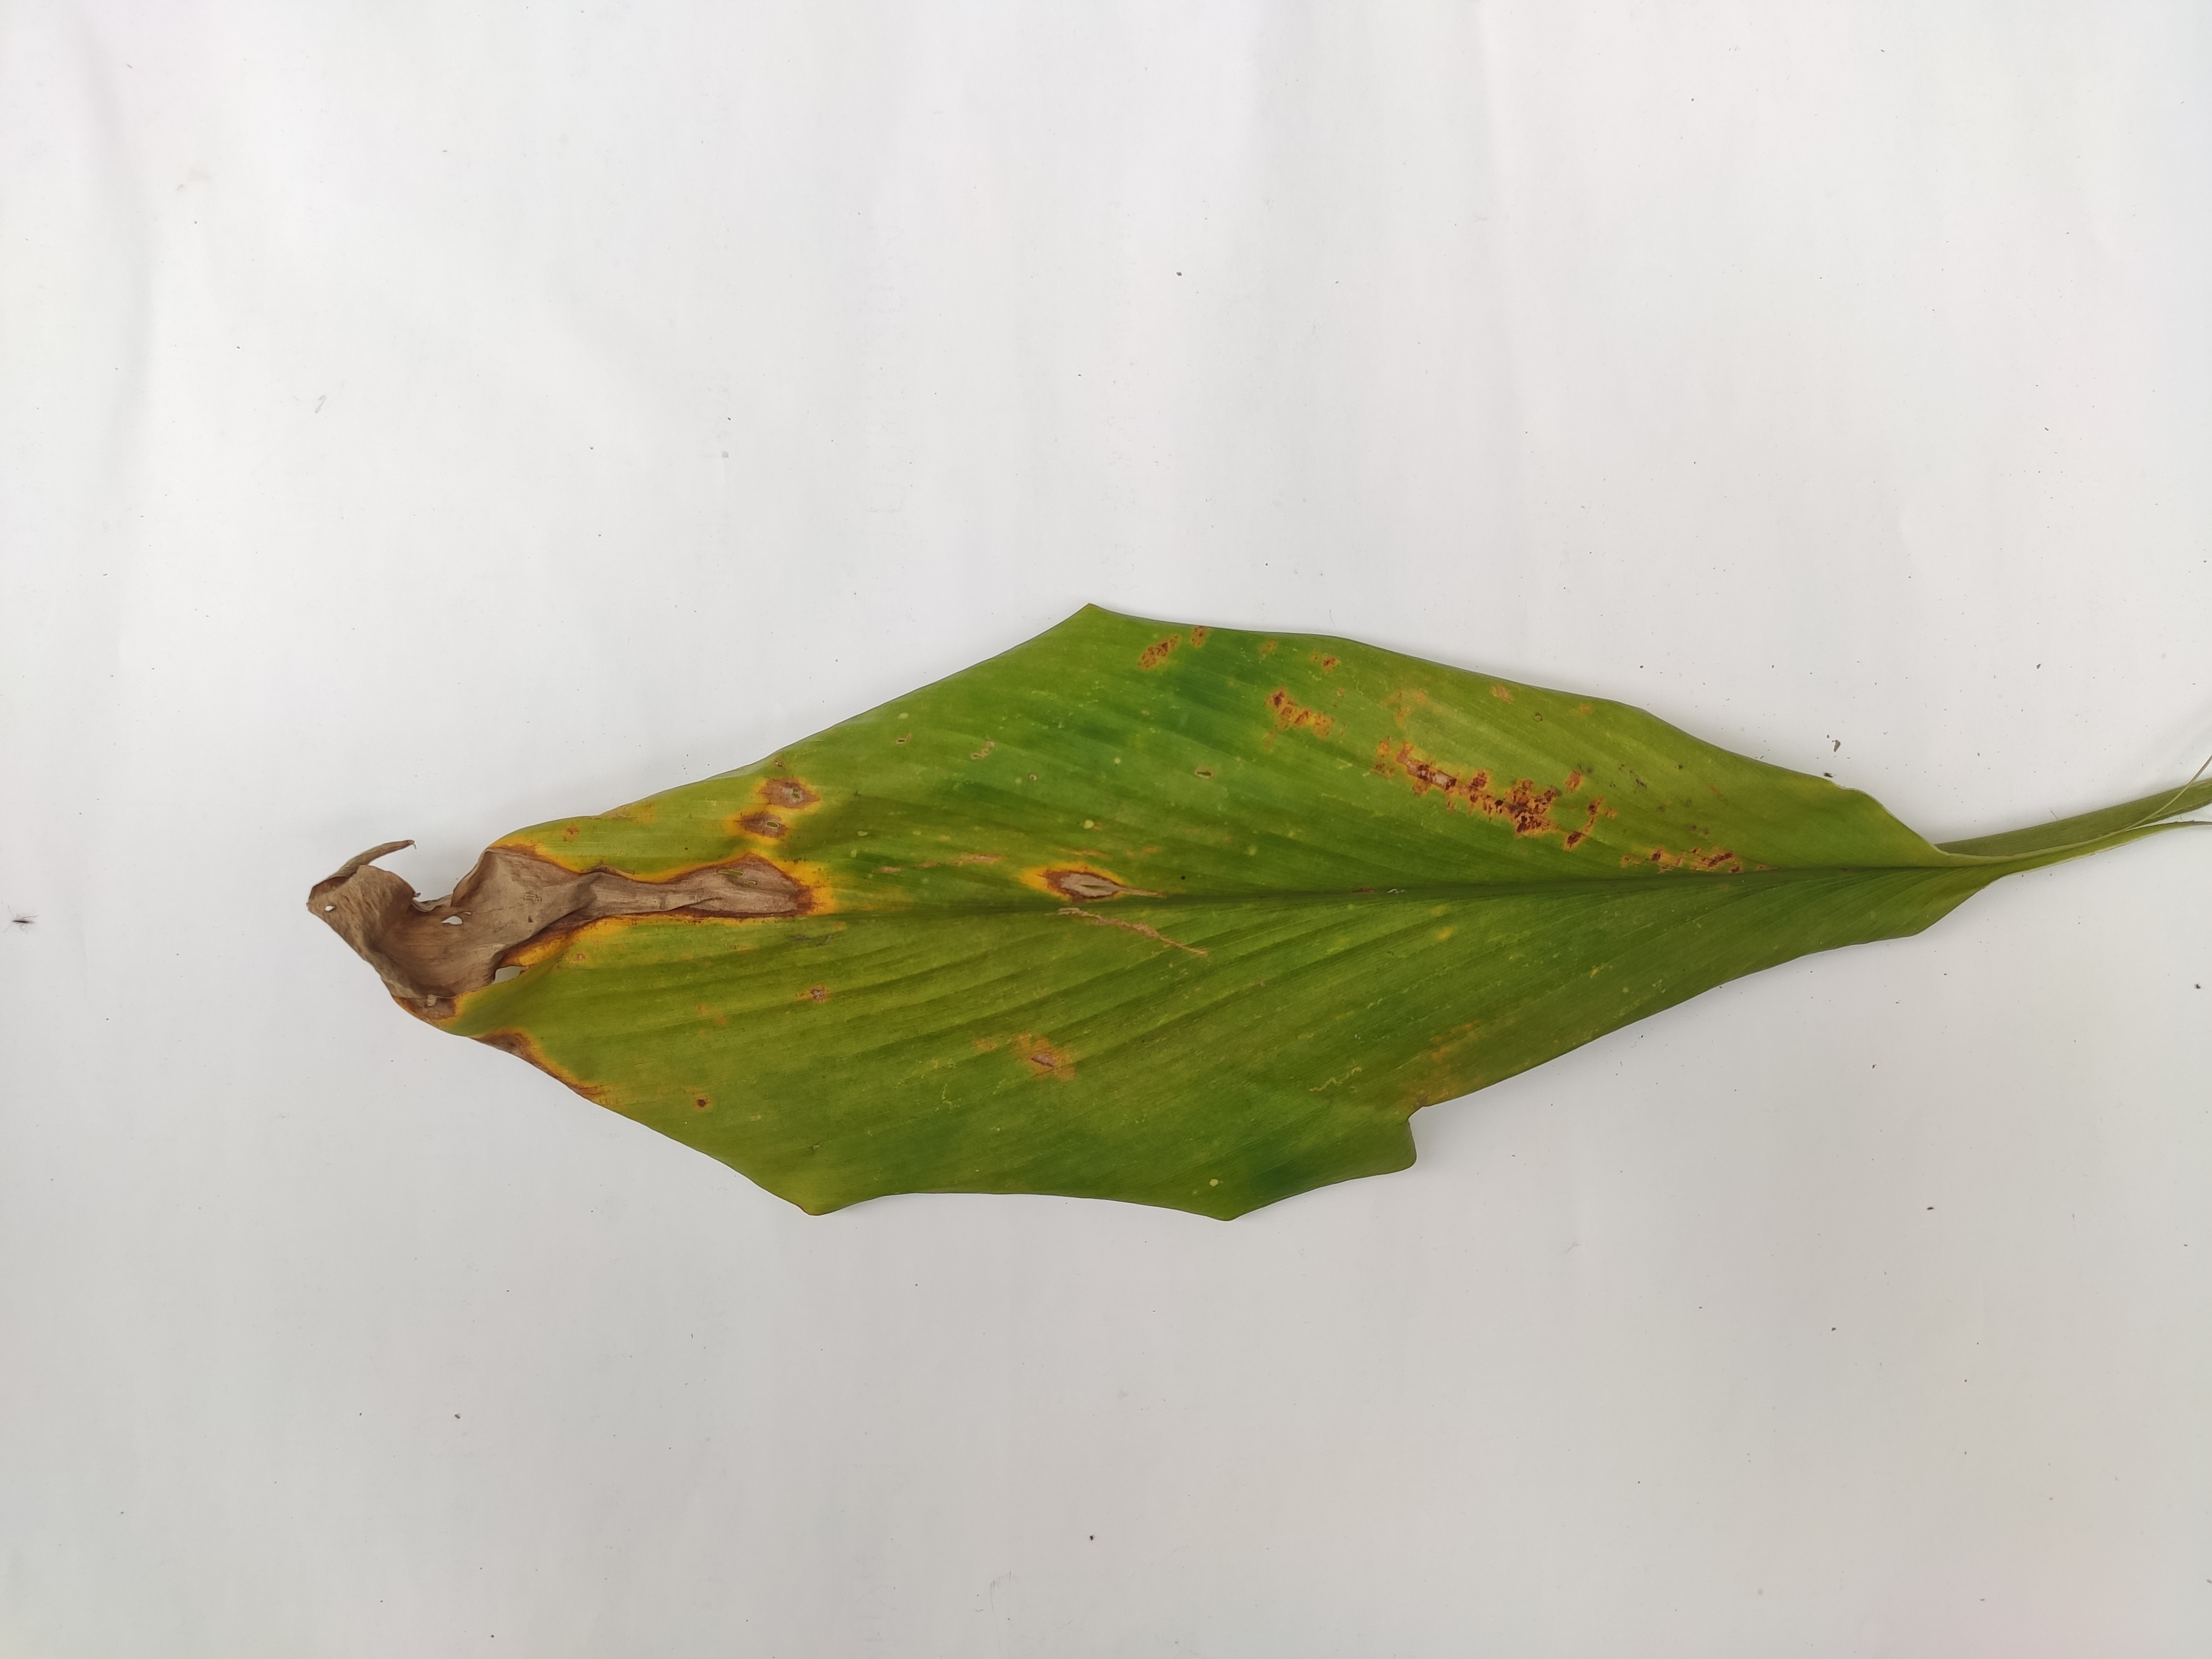
Label: Blotch